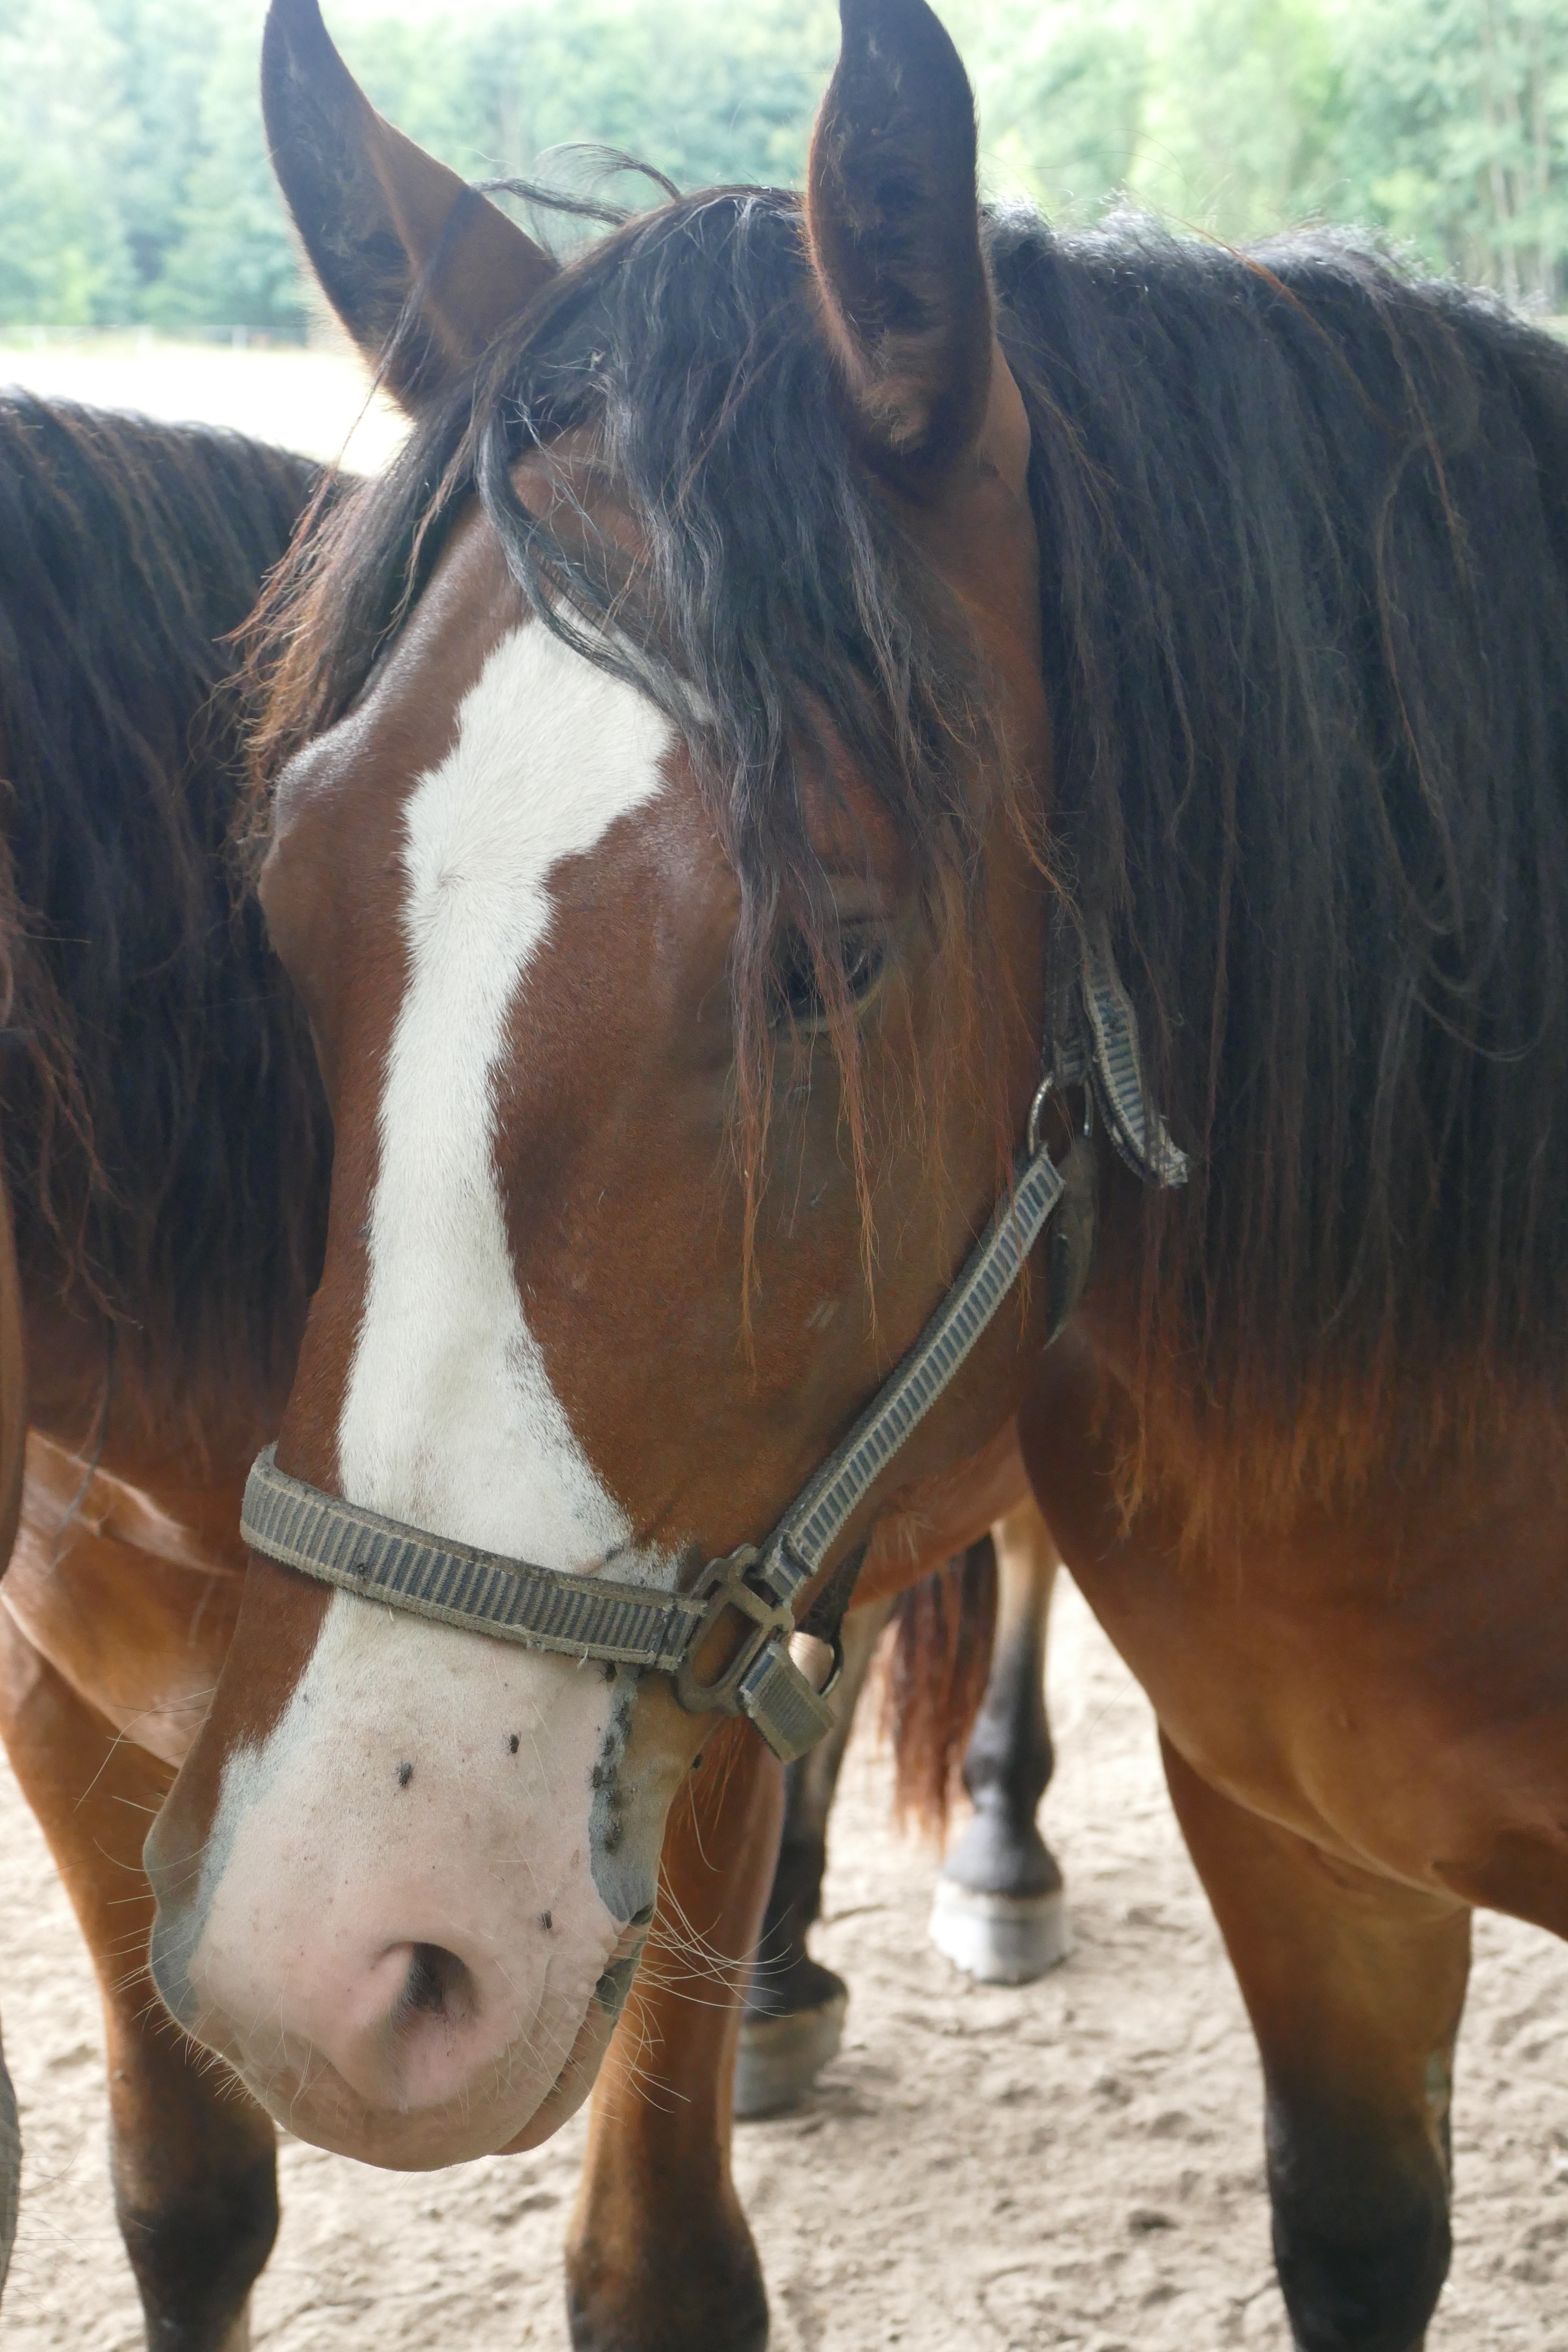
horse, rein, mammal, stallion, mane, close, graze, bridle, vertebrate, mare, animal world, horse head, halter, pferdeportrait, animal portraits, pack animal, pallor, horse like mammal, mustang horse, horse tack